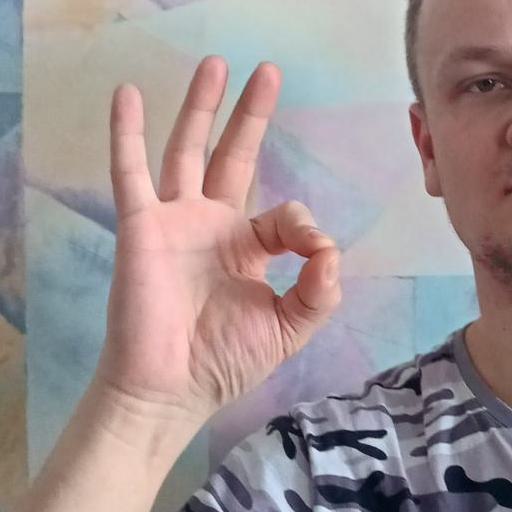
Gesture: ok